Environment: real
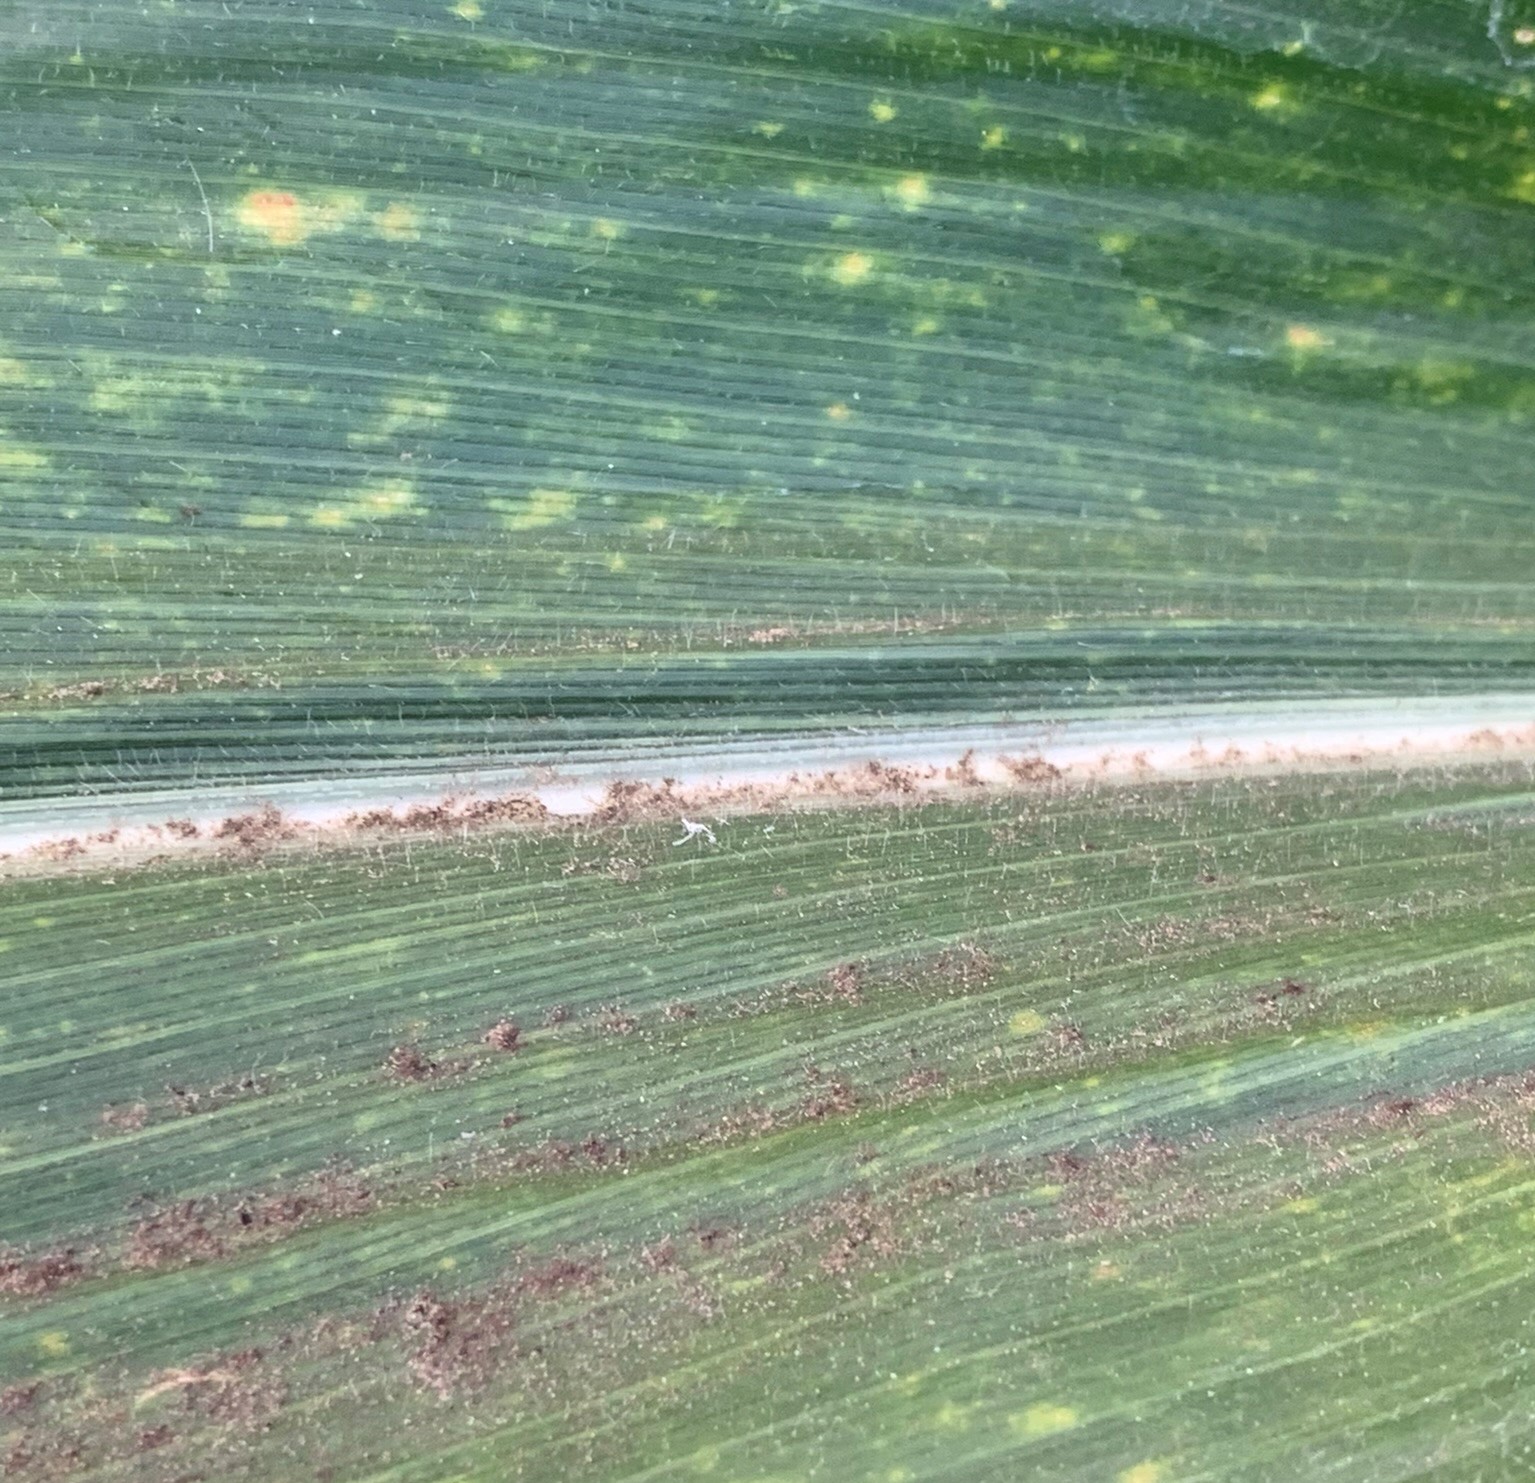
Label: lethal_necrosis